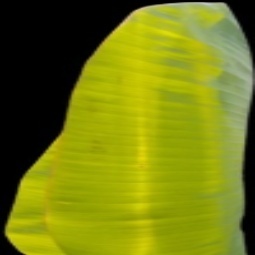
Label: Zinc